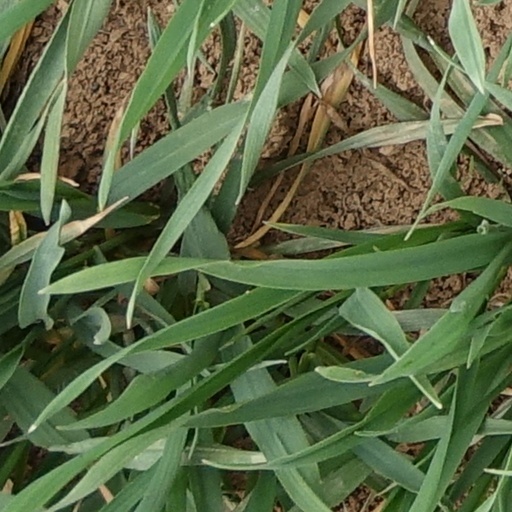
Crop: wheat